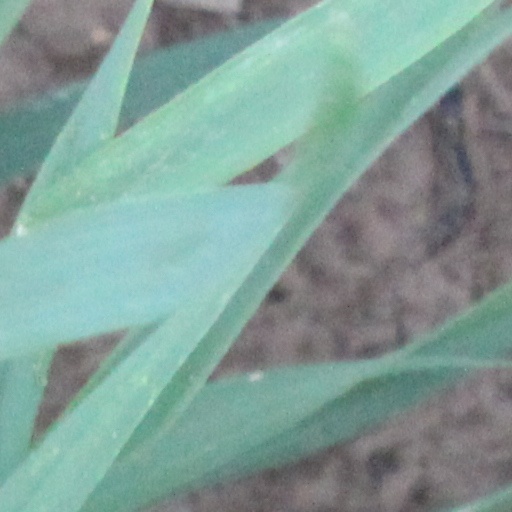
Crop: wheat